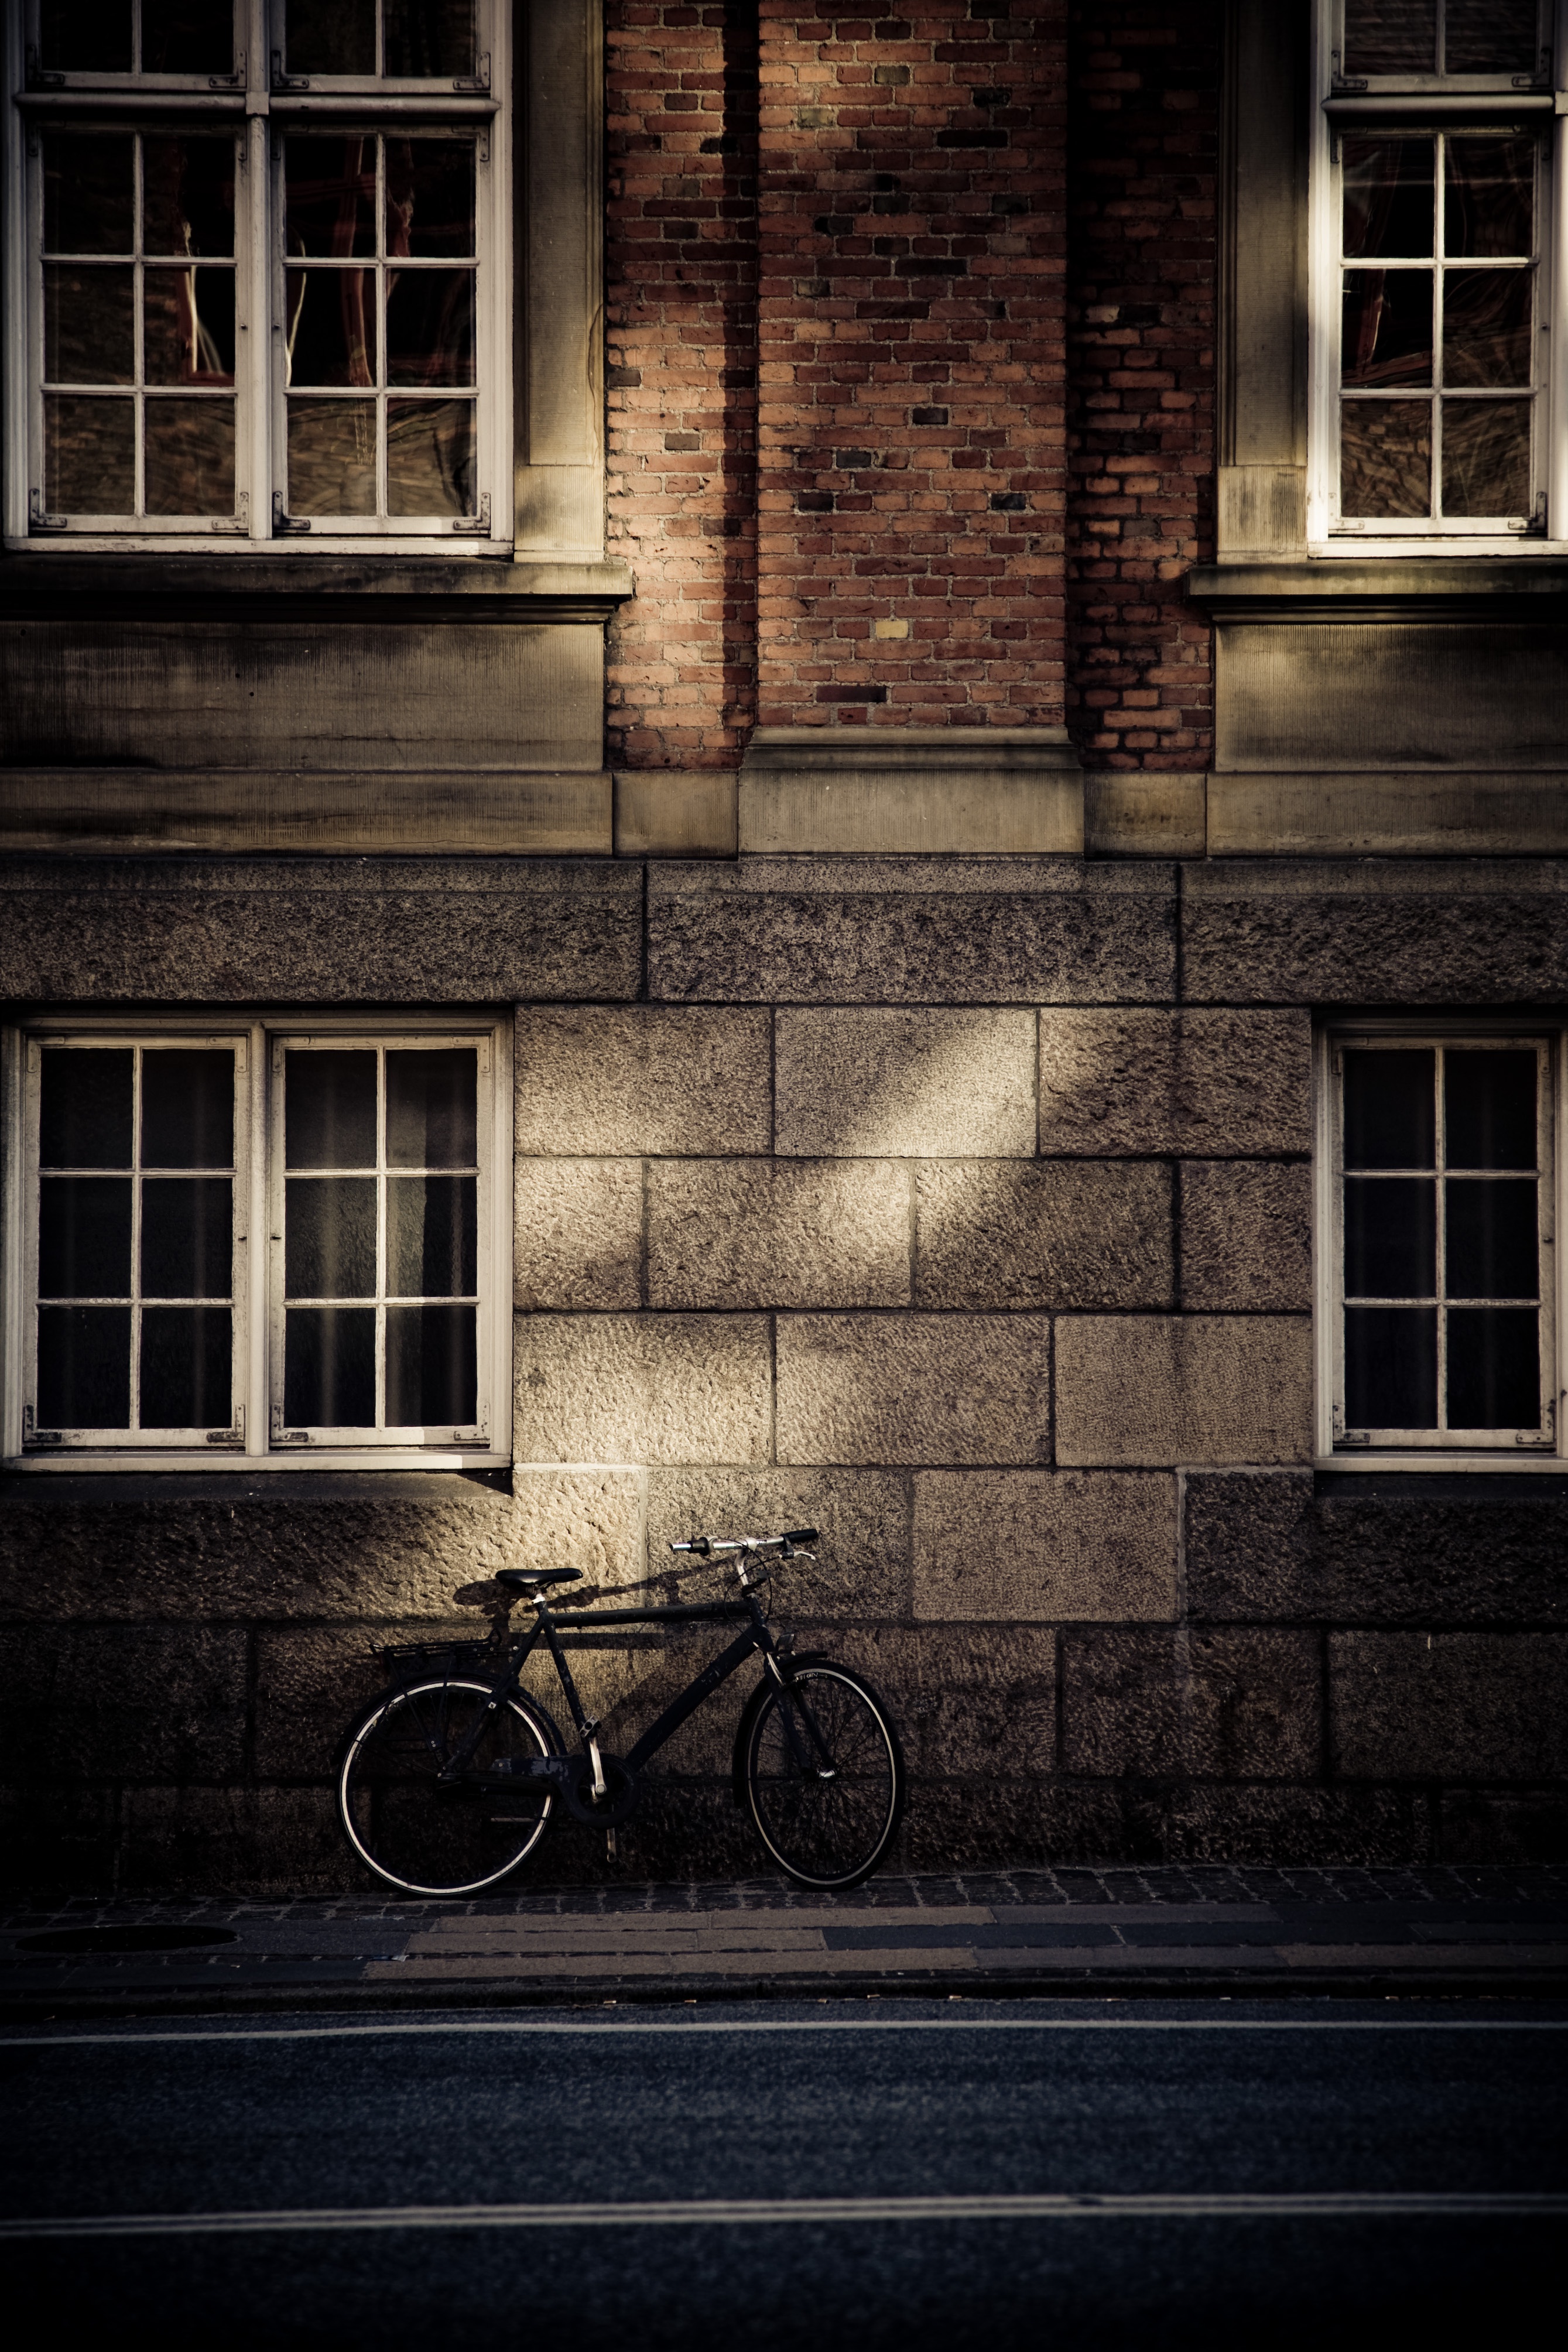
light, wood, road, street, night, house, window, alley, home, wall, color, facade, darkness, black, monochrome, brick, infrastructure, shape, urban area